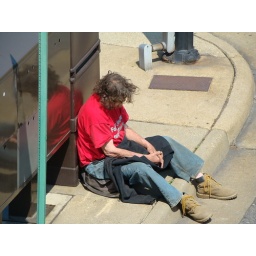
Man sitting near the train station